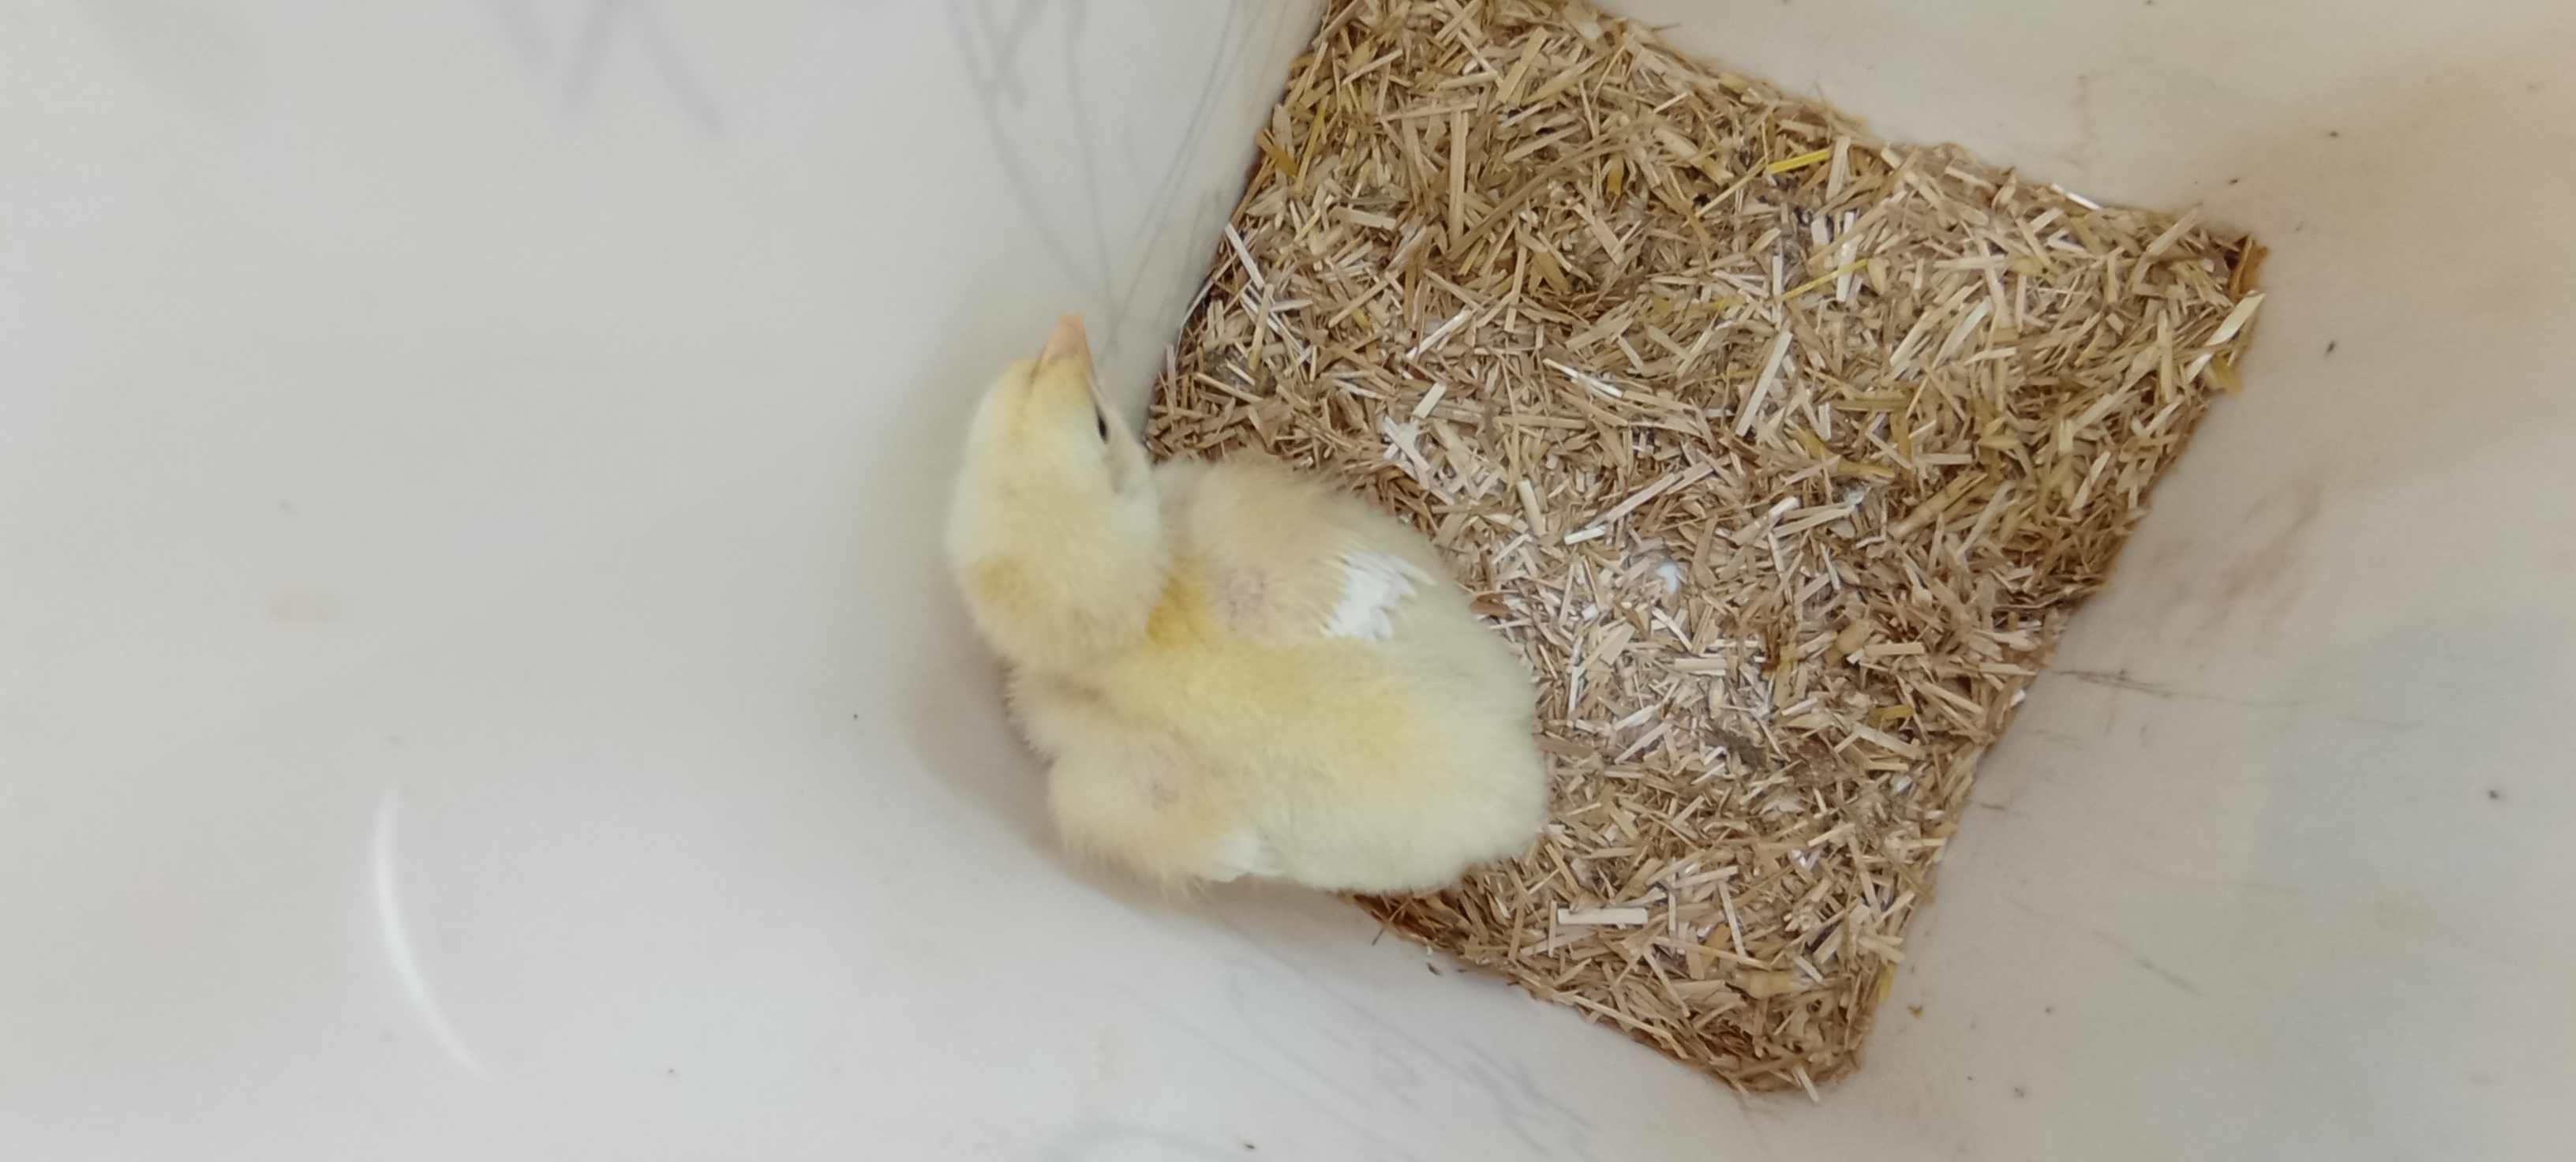
Weight: 186 g